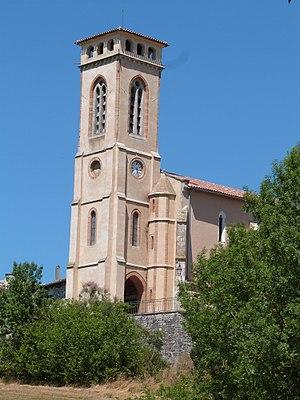
Clocher-porche de l'église Saint-Paul-Saint-Pierre (Le Verdier, Tarn)